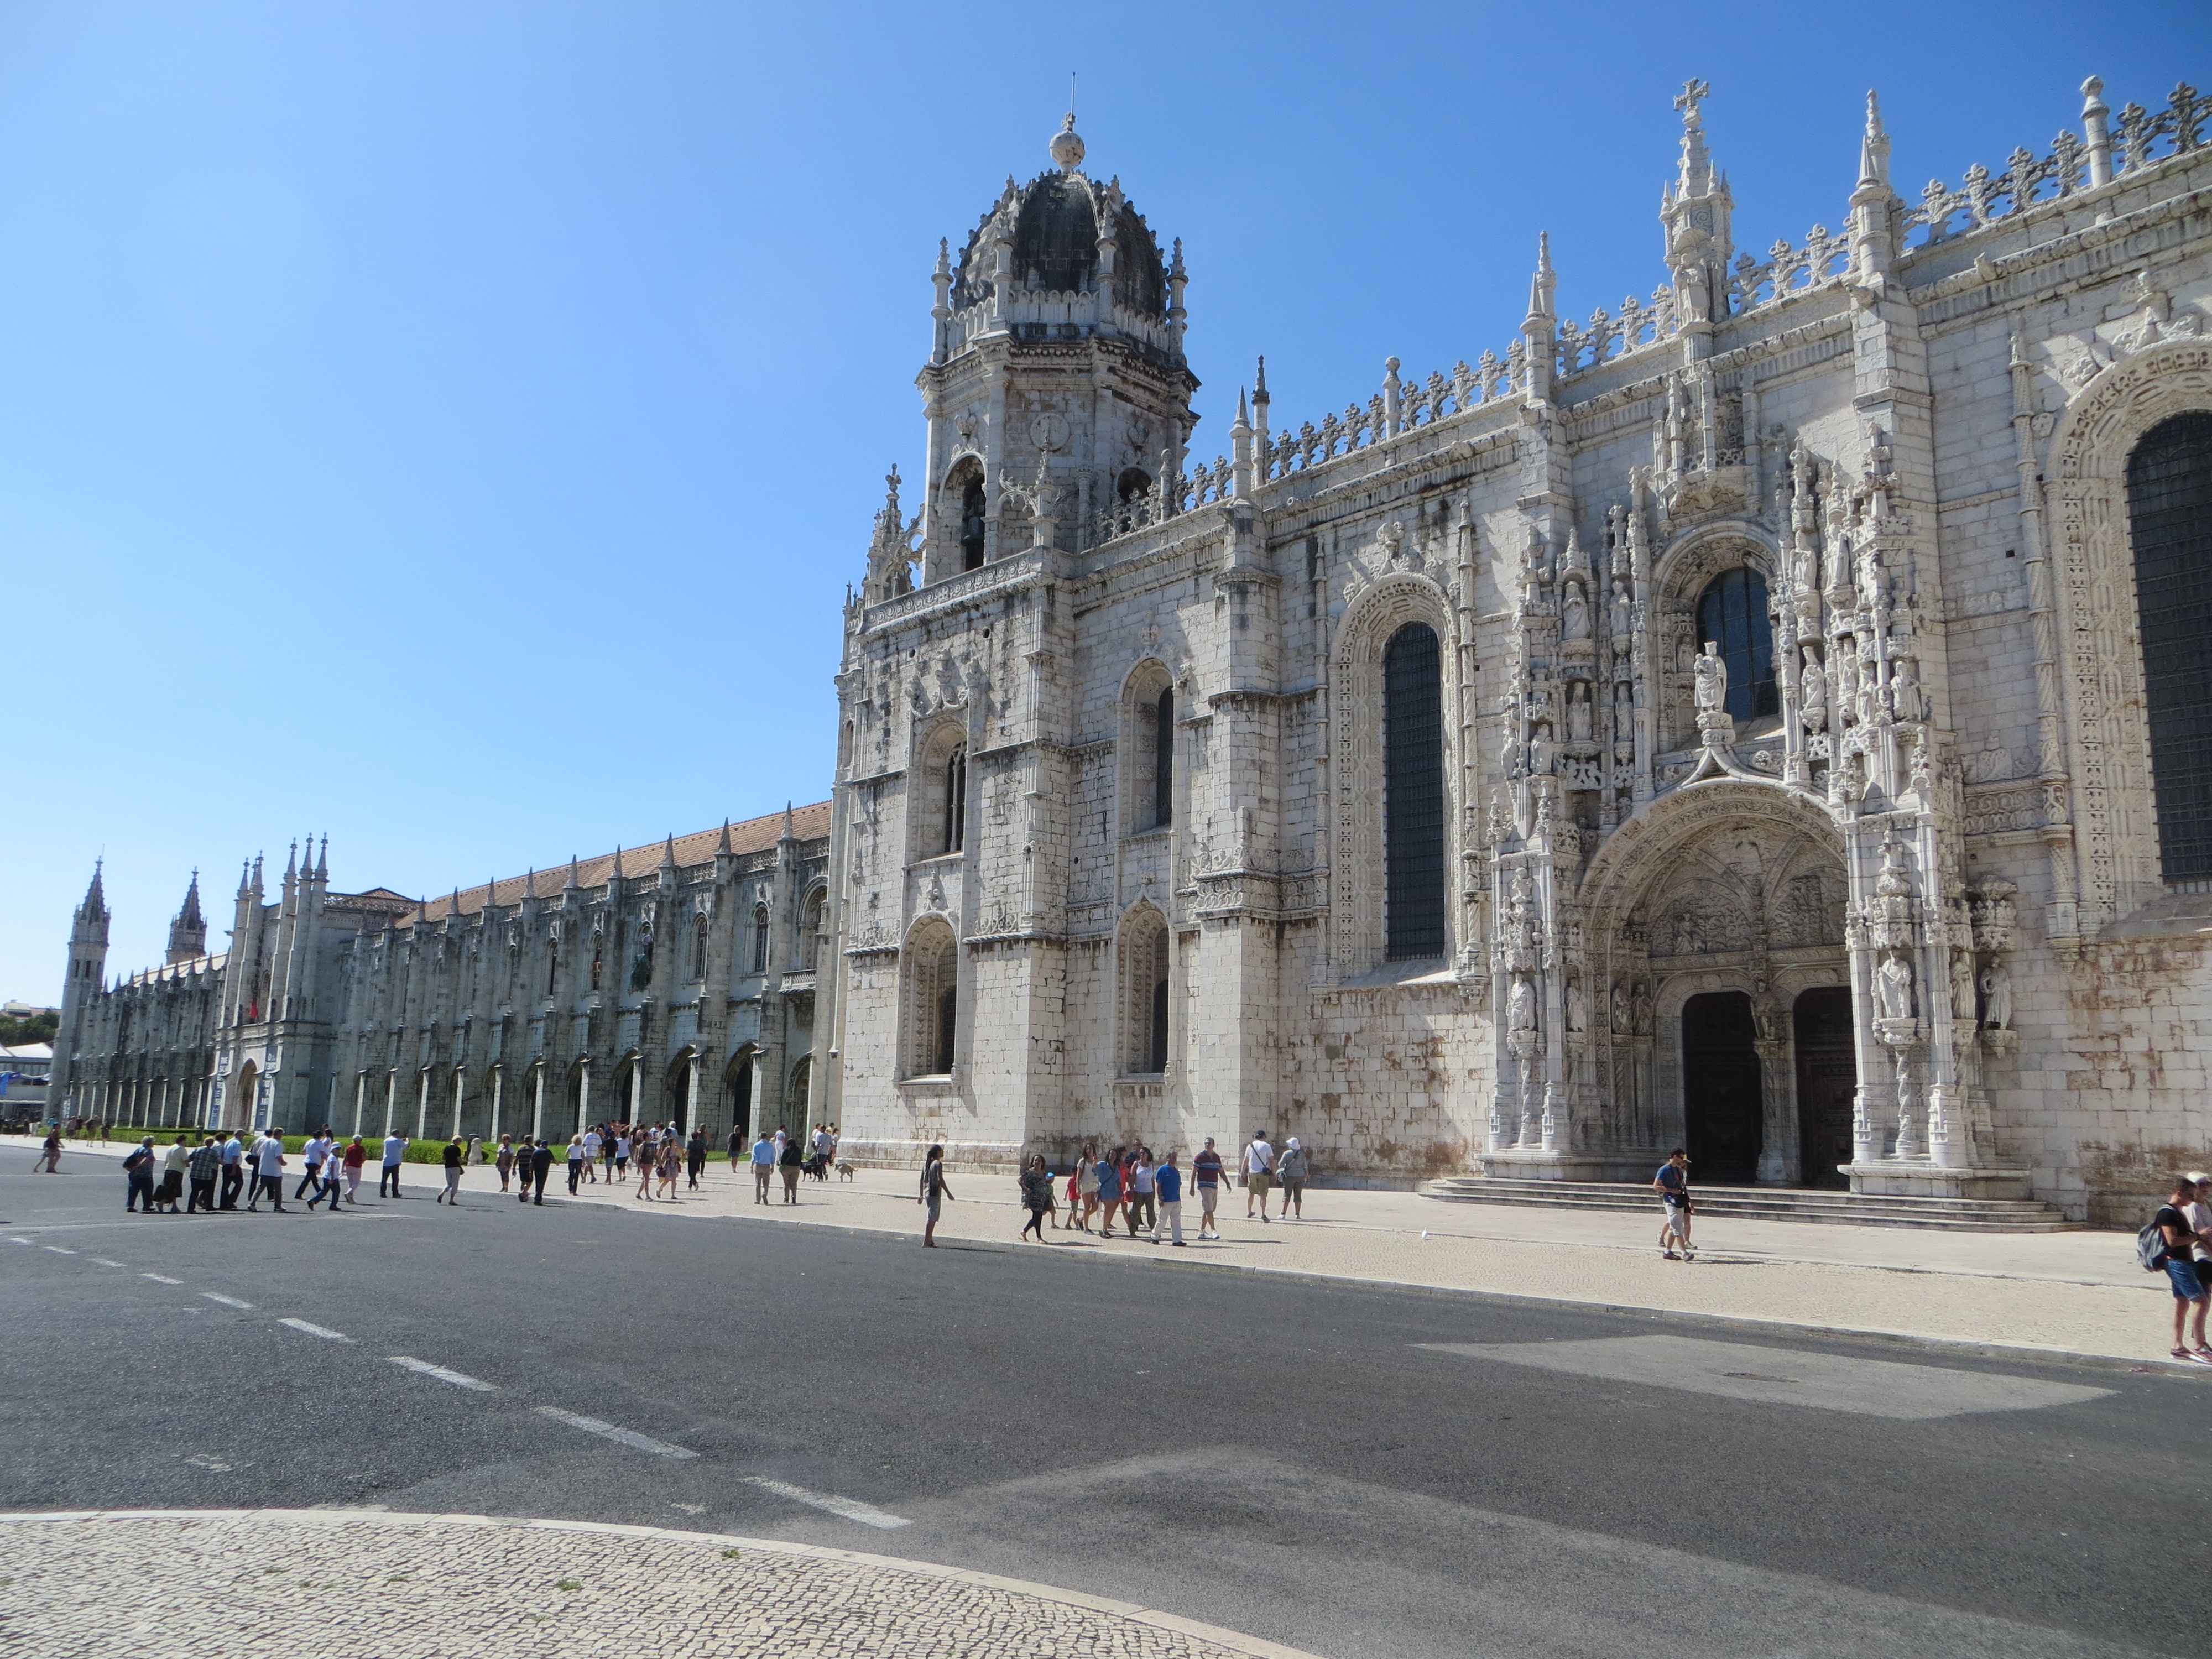
architecture, town, building, plaza, landmark, facade, church, cathedral, place of worship, monastery, town square, basilica, lisbon, tours, historic site, ancient history, jer nimos monastery